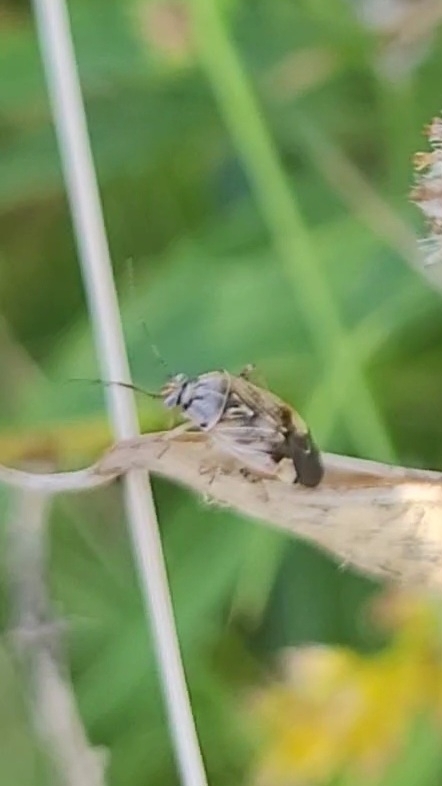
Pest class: lygus_bug